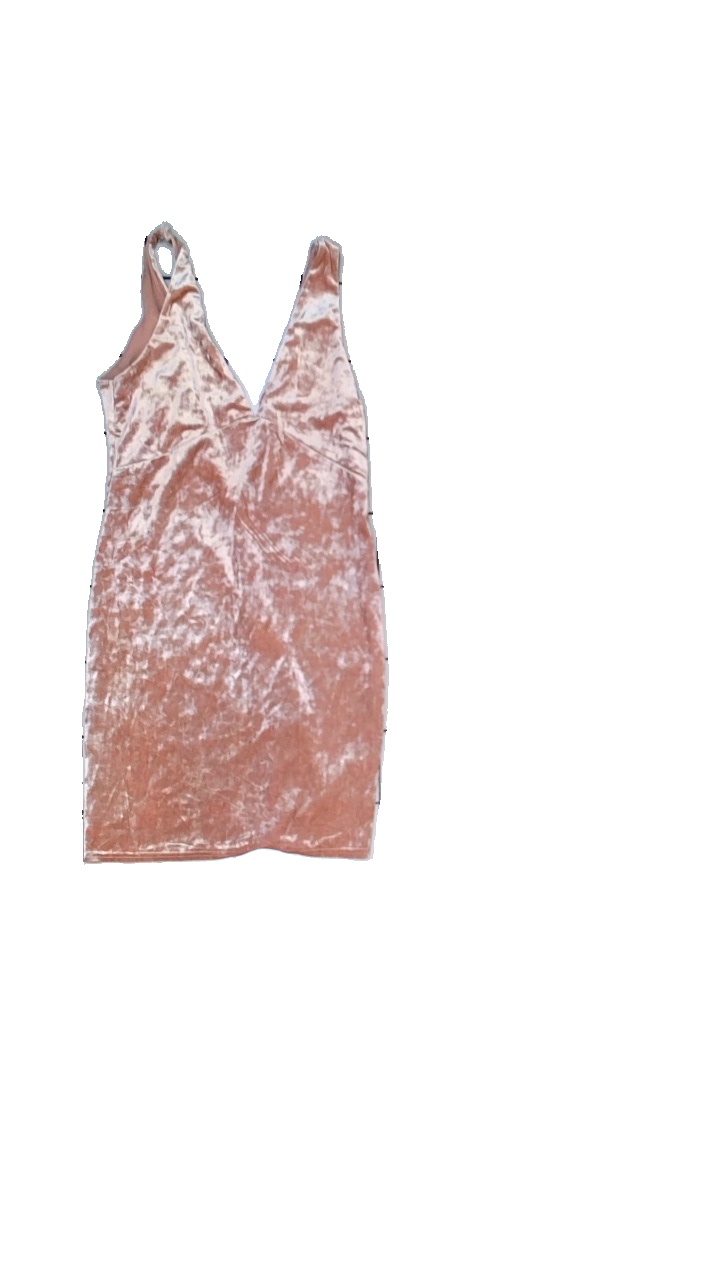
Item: Dress (Ladies)
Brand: H&m
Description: sammets klänning
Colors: Pink
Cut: V-collar
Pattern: Other
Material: ?
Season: Summer
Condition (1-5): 5
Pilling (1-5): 5
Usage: Reuse
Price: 50-100